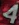
Number: 4